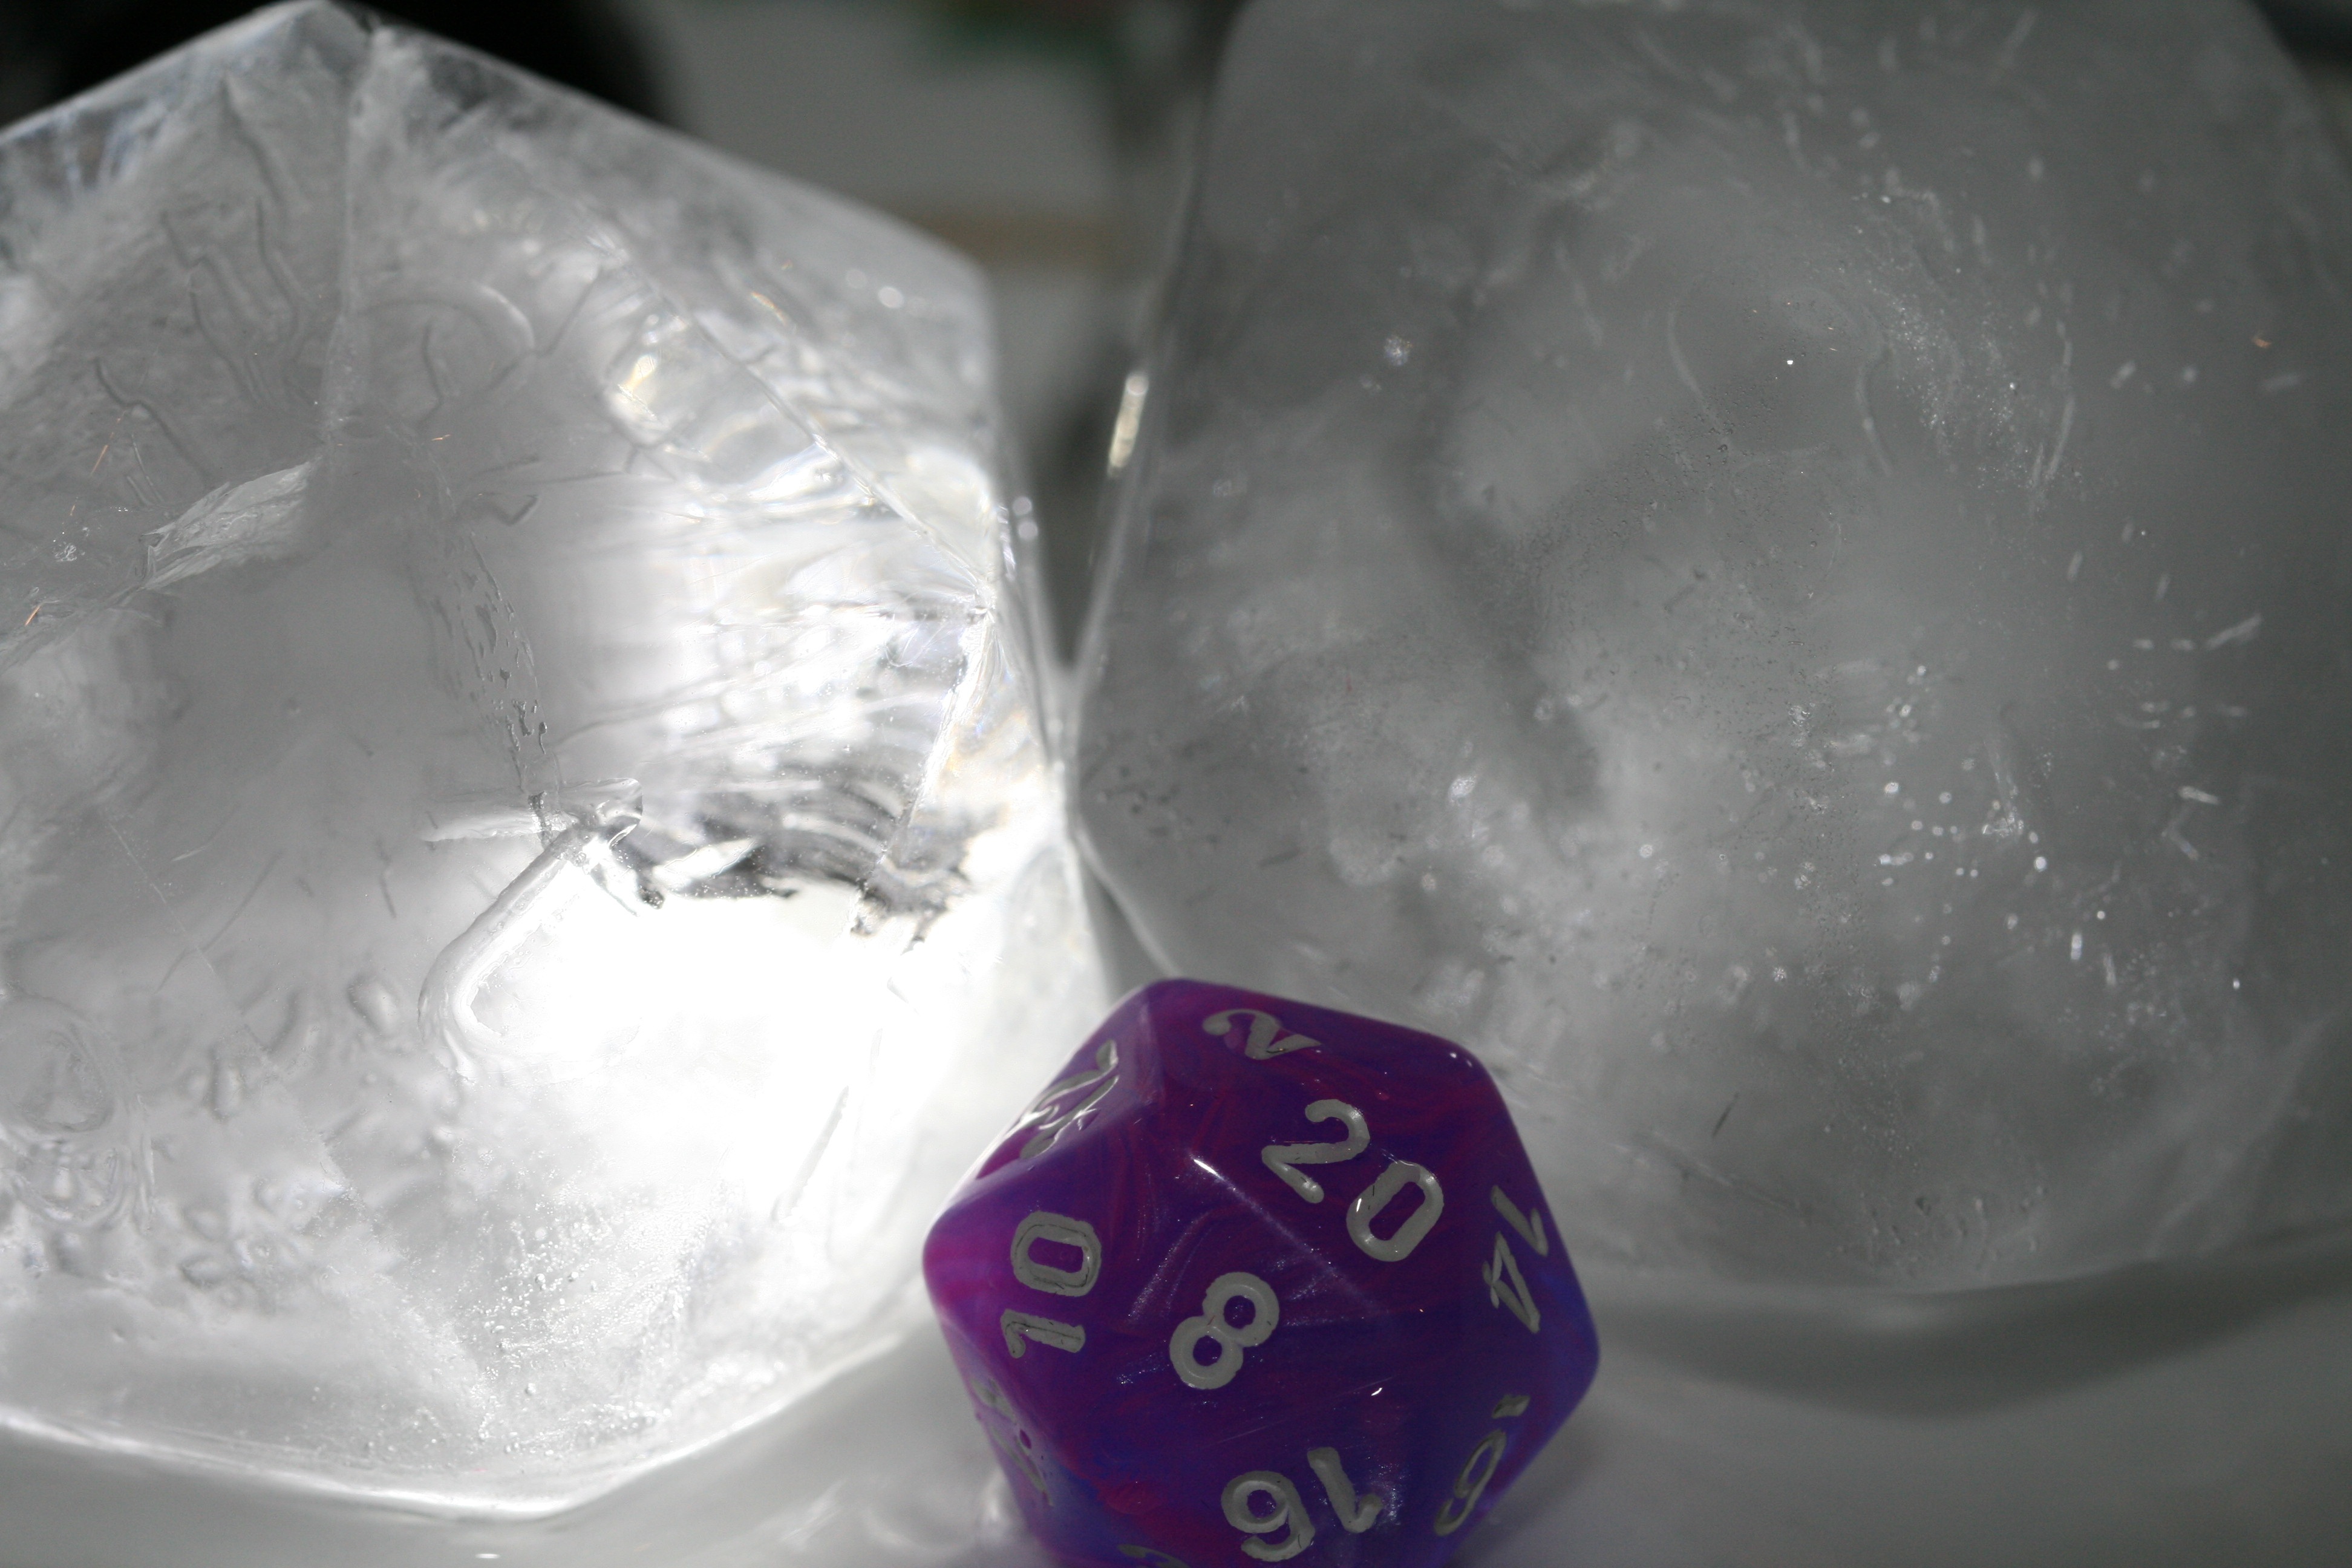
white, game, ice, playing, close up, roll, cube, melting, shape, luck, gaming, dice, freezing, macro photography